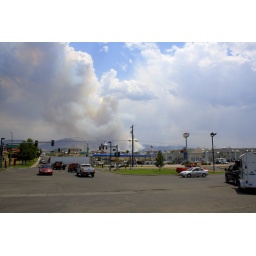
Town sign is obscured behind a tree in the lower left corner. Winnemucca Fire.